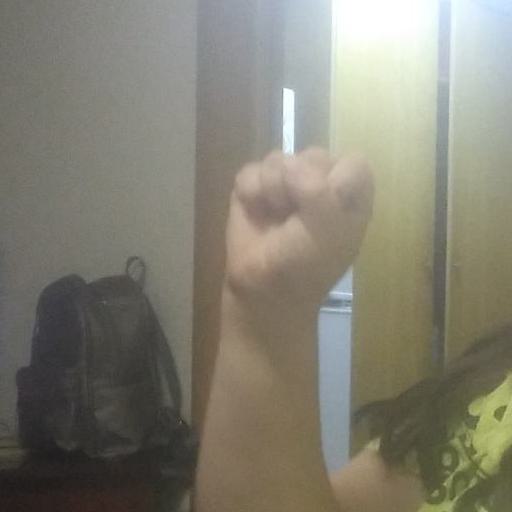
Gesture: fist